Eastern Bloc politics

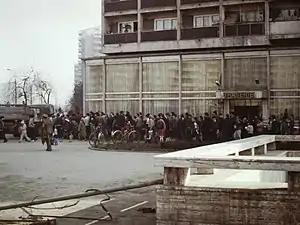
A line for the distribution of cooking oil in Bucharest, Romania in May 1986.

Throughout the Eastern Bloc, both in the Soviet Socialist Republic and the rest of the Bloc, Russia was given prominence, and referred to as the "naibolee vydajuščajasja nacija" (the most prominent nation) and the "rukovodjaščij narod" (the leading people). The Soviets encouraged the worship of everything Russian and the reproduction of their own Communist structural hierarchies in each of the Bloc states.